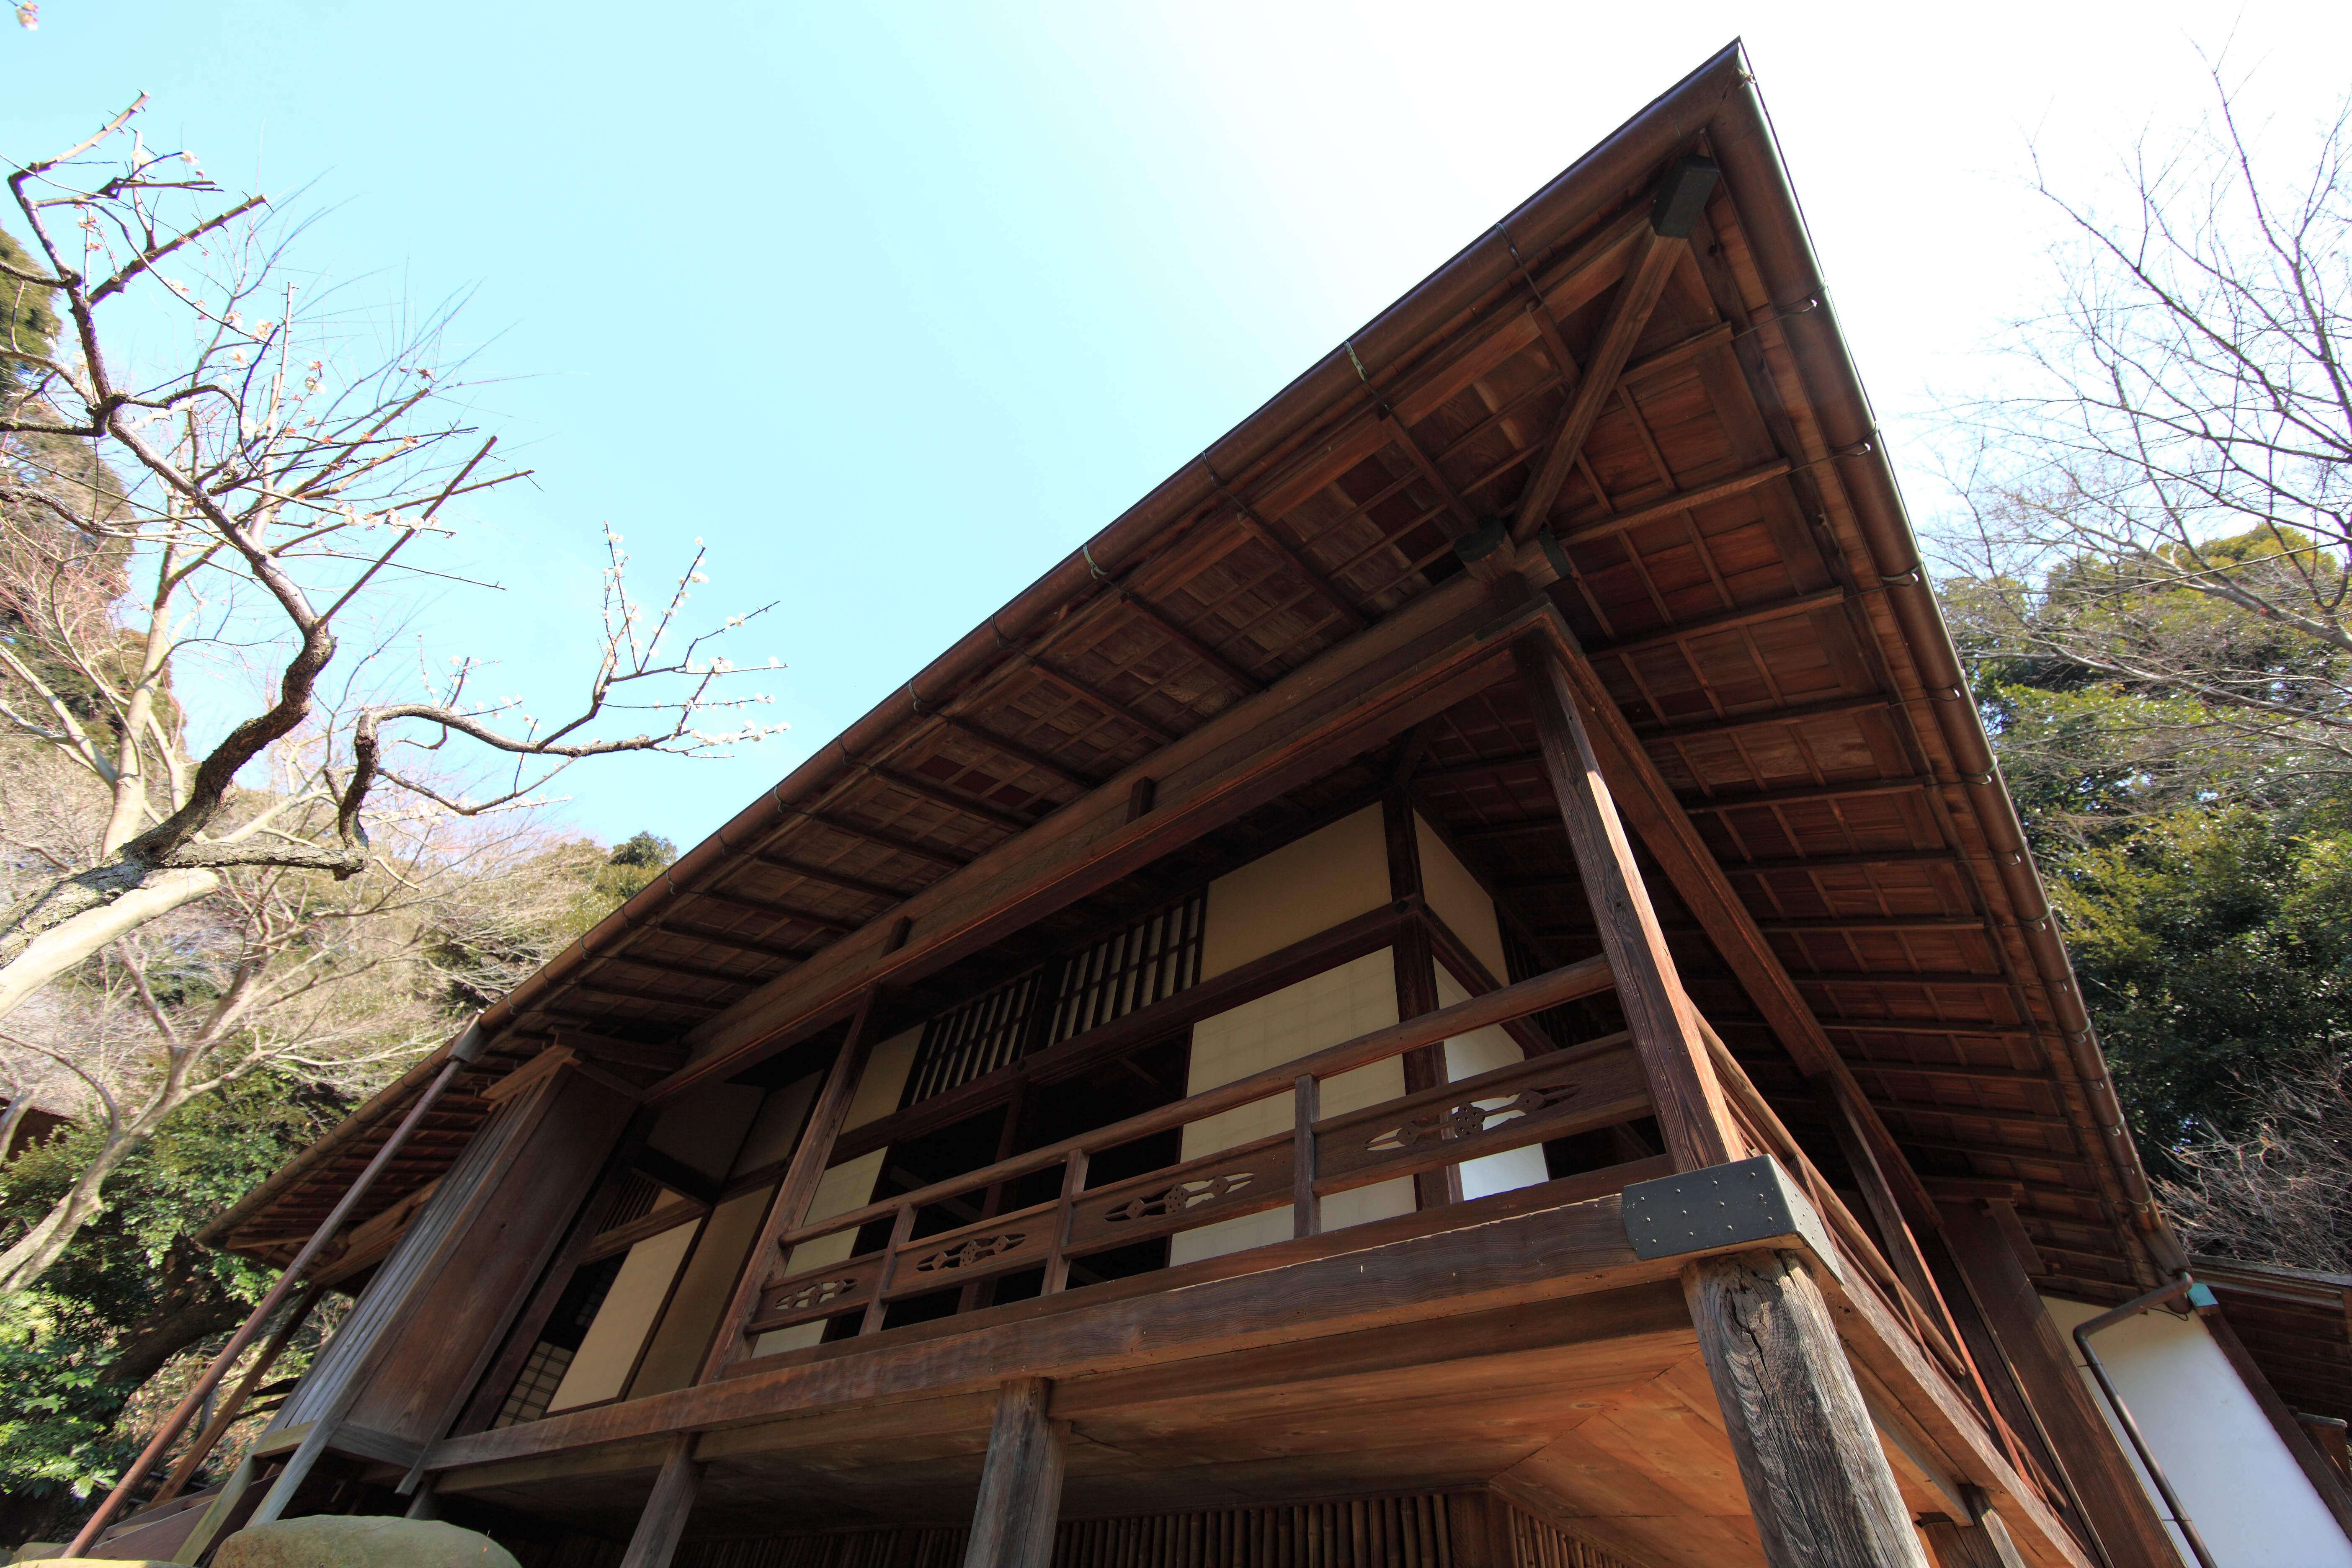
architecture, wood, house, roof, home, high, cottage, ancient, facade, residence, property, exterior, cool image, design, temple, japanese, 5d, style, hires, estate, log cabin, markii, traditional, hi, res, resolution, canonef14mmf28liiusm, siding, outdoor structure